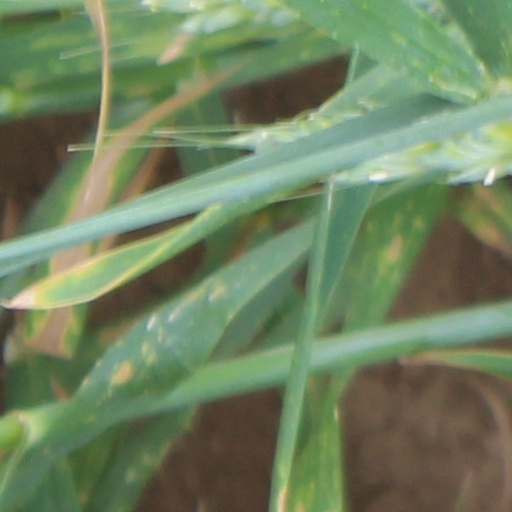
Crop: wheat